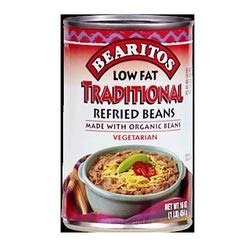
Item Name: Refrd Beans, Organic, Pinto, Lf, 16 oz (pack of 12 ) ( Value Bulk Multi-pack)
Value: 192.0
Unit: Fl Oz

Price: 43.21